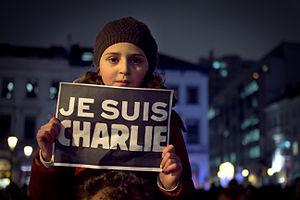
Rassemblement solidaire pour les attentat du 7 Janvier 2015 à la rédaction de ""Charlie Hebdo"", Place Luxembourg, Bruxelles."